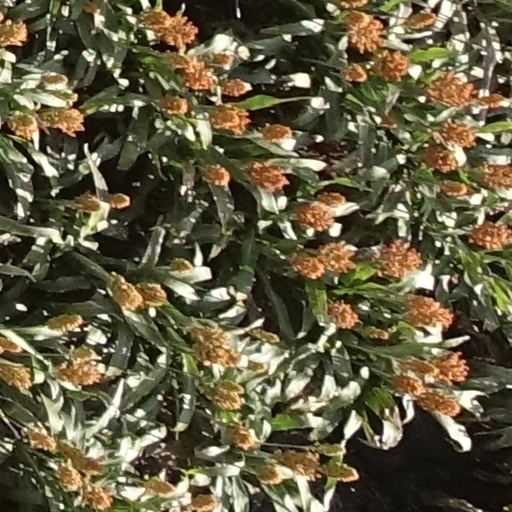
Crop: sorghum